Vahan Tekeyan

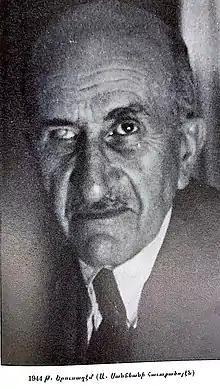
Vahan Tekeyan, Jerusalem 1944 (his glass eye visible)

After the collapse of the dictatorial regime of Abdul Hamid II, the sultan of the Ottoman Empire, in 1909, Tekeyan moved from Cairo to Constantinople, where he continued to publish "Shirak" and became an established public figure in Constantinople. When the First World War began in 1914, Tekeyan happened to be in Egypt, which enabled him to escape the bloodshed. Eventually, however, he did return to Constantinople, where he edited a newspaper, "Voice of the People", then served as director of the Central School. Political tumult in Constantinople ultimately drove him back to Egypt, where he edited the daily newspaper "Arev" until the end of his life.